Admiralty Embankment

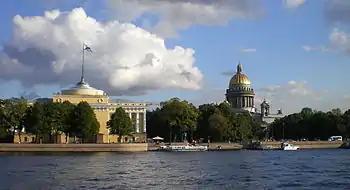

The Admiralty Embankment ( ("Admiralteyskaya Naberezhnaya")) or Admiralty Quay is a street along the Neva River in Central Saint Petersburg, named after the Admiralty Board. It is a short embankment (630 meters) built at the former site of the 18th-century Admiralty Shipyard.